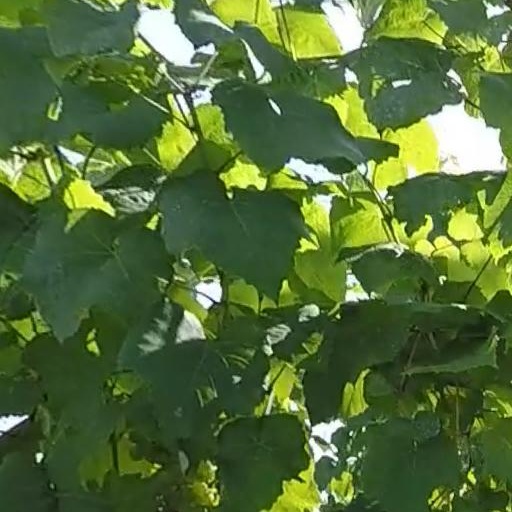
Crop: grape